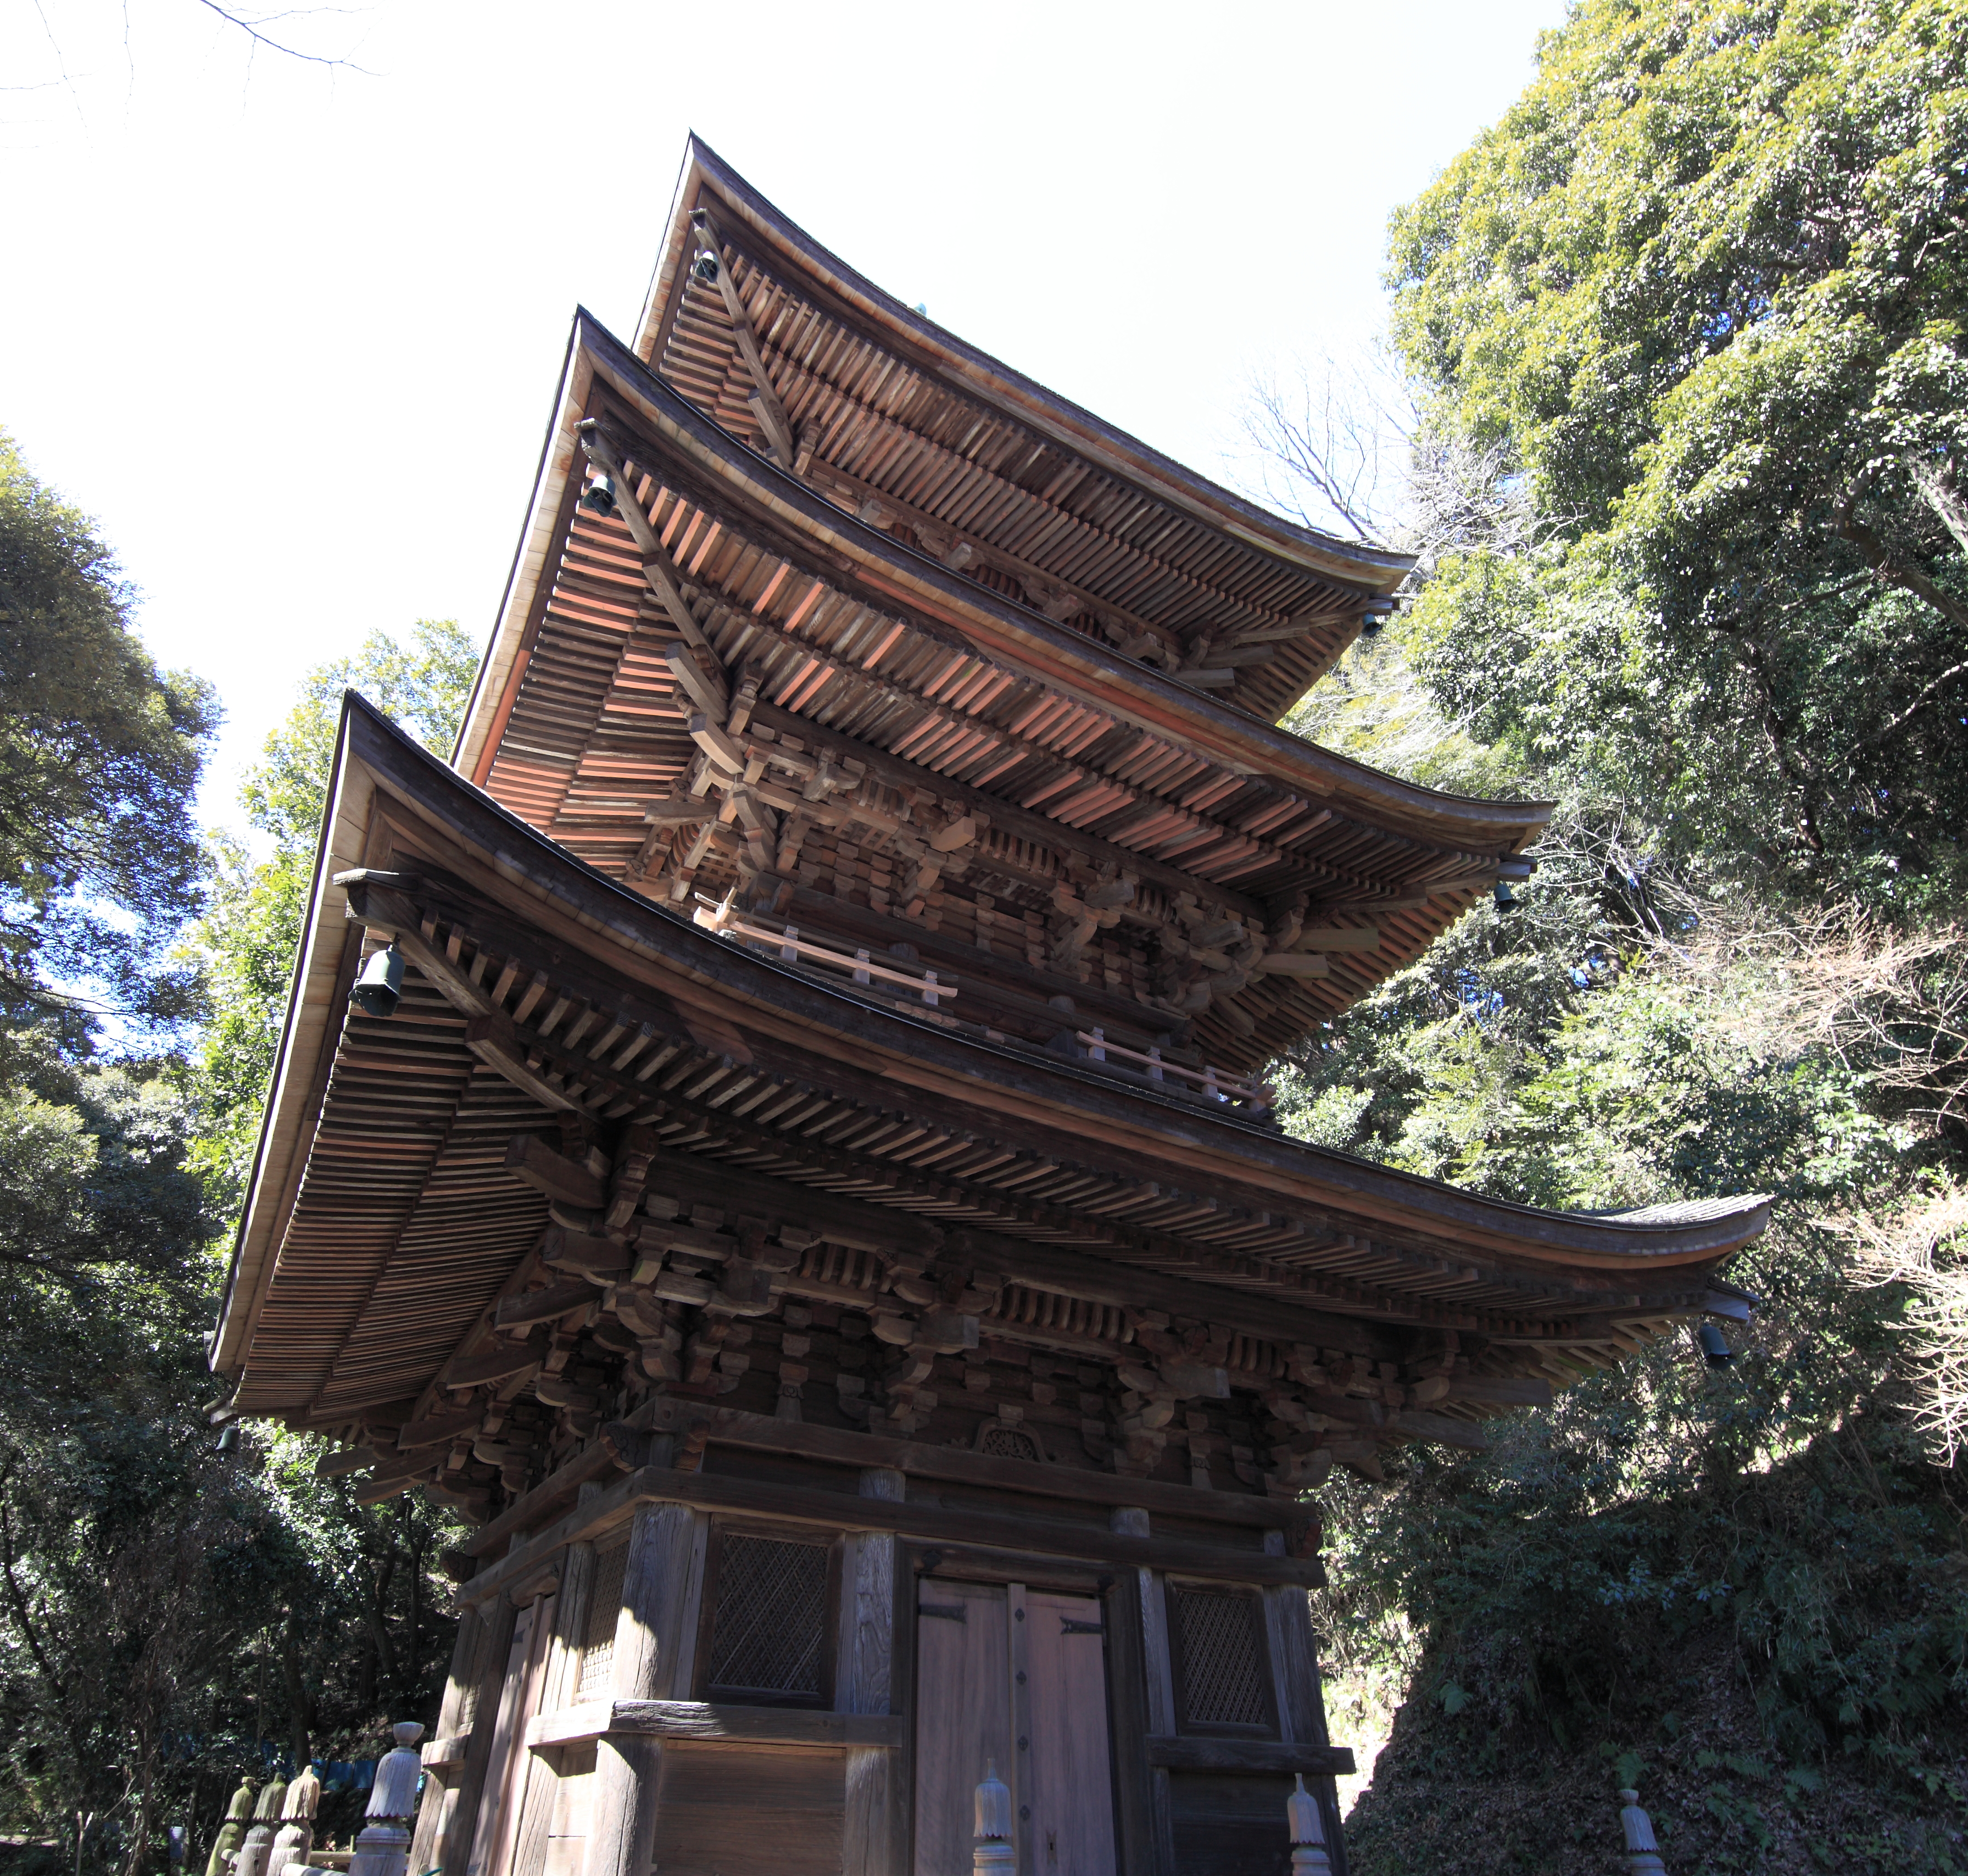
building, high, place of worship, cool image, temple, shrine, 5d, hires, chinese architecture, markii, hi, res, resolution, pagoda, threestoried, ibaraki, sakuragawa, tomiyakannon, oyamaji, wat, historic site, shinto shrine